Denis O'Hare

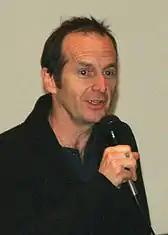
O'Hare discussing his role in "Milk" and the film's subject

O'Hare won a Tony Award for Best Performance by a Featured Actor in a Play for his performance in Richard Greenberg's "Take Me Out", where his character's lengthy monologues in which he slowly falls in love with the game of baseball were considered the main reason for his award. He won the 2005 Drama Desk Award for Outstanding Featured Actor in a Musical for his role as Oscar Lindquist in the Broadway revival of "Sweet Charity".